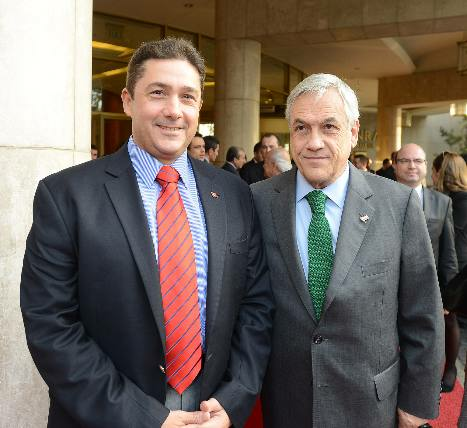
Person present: Yes